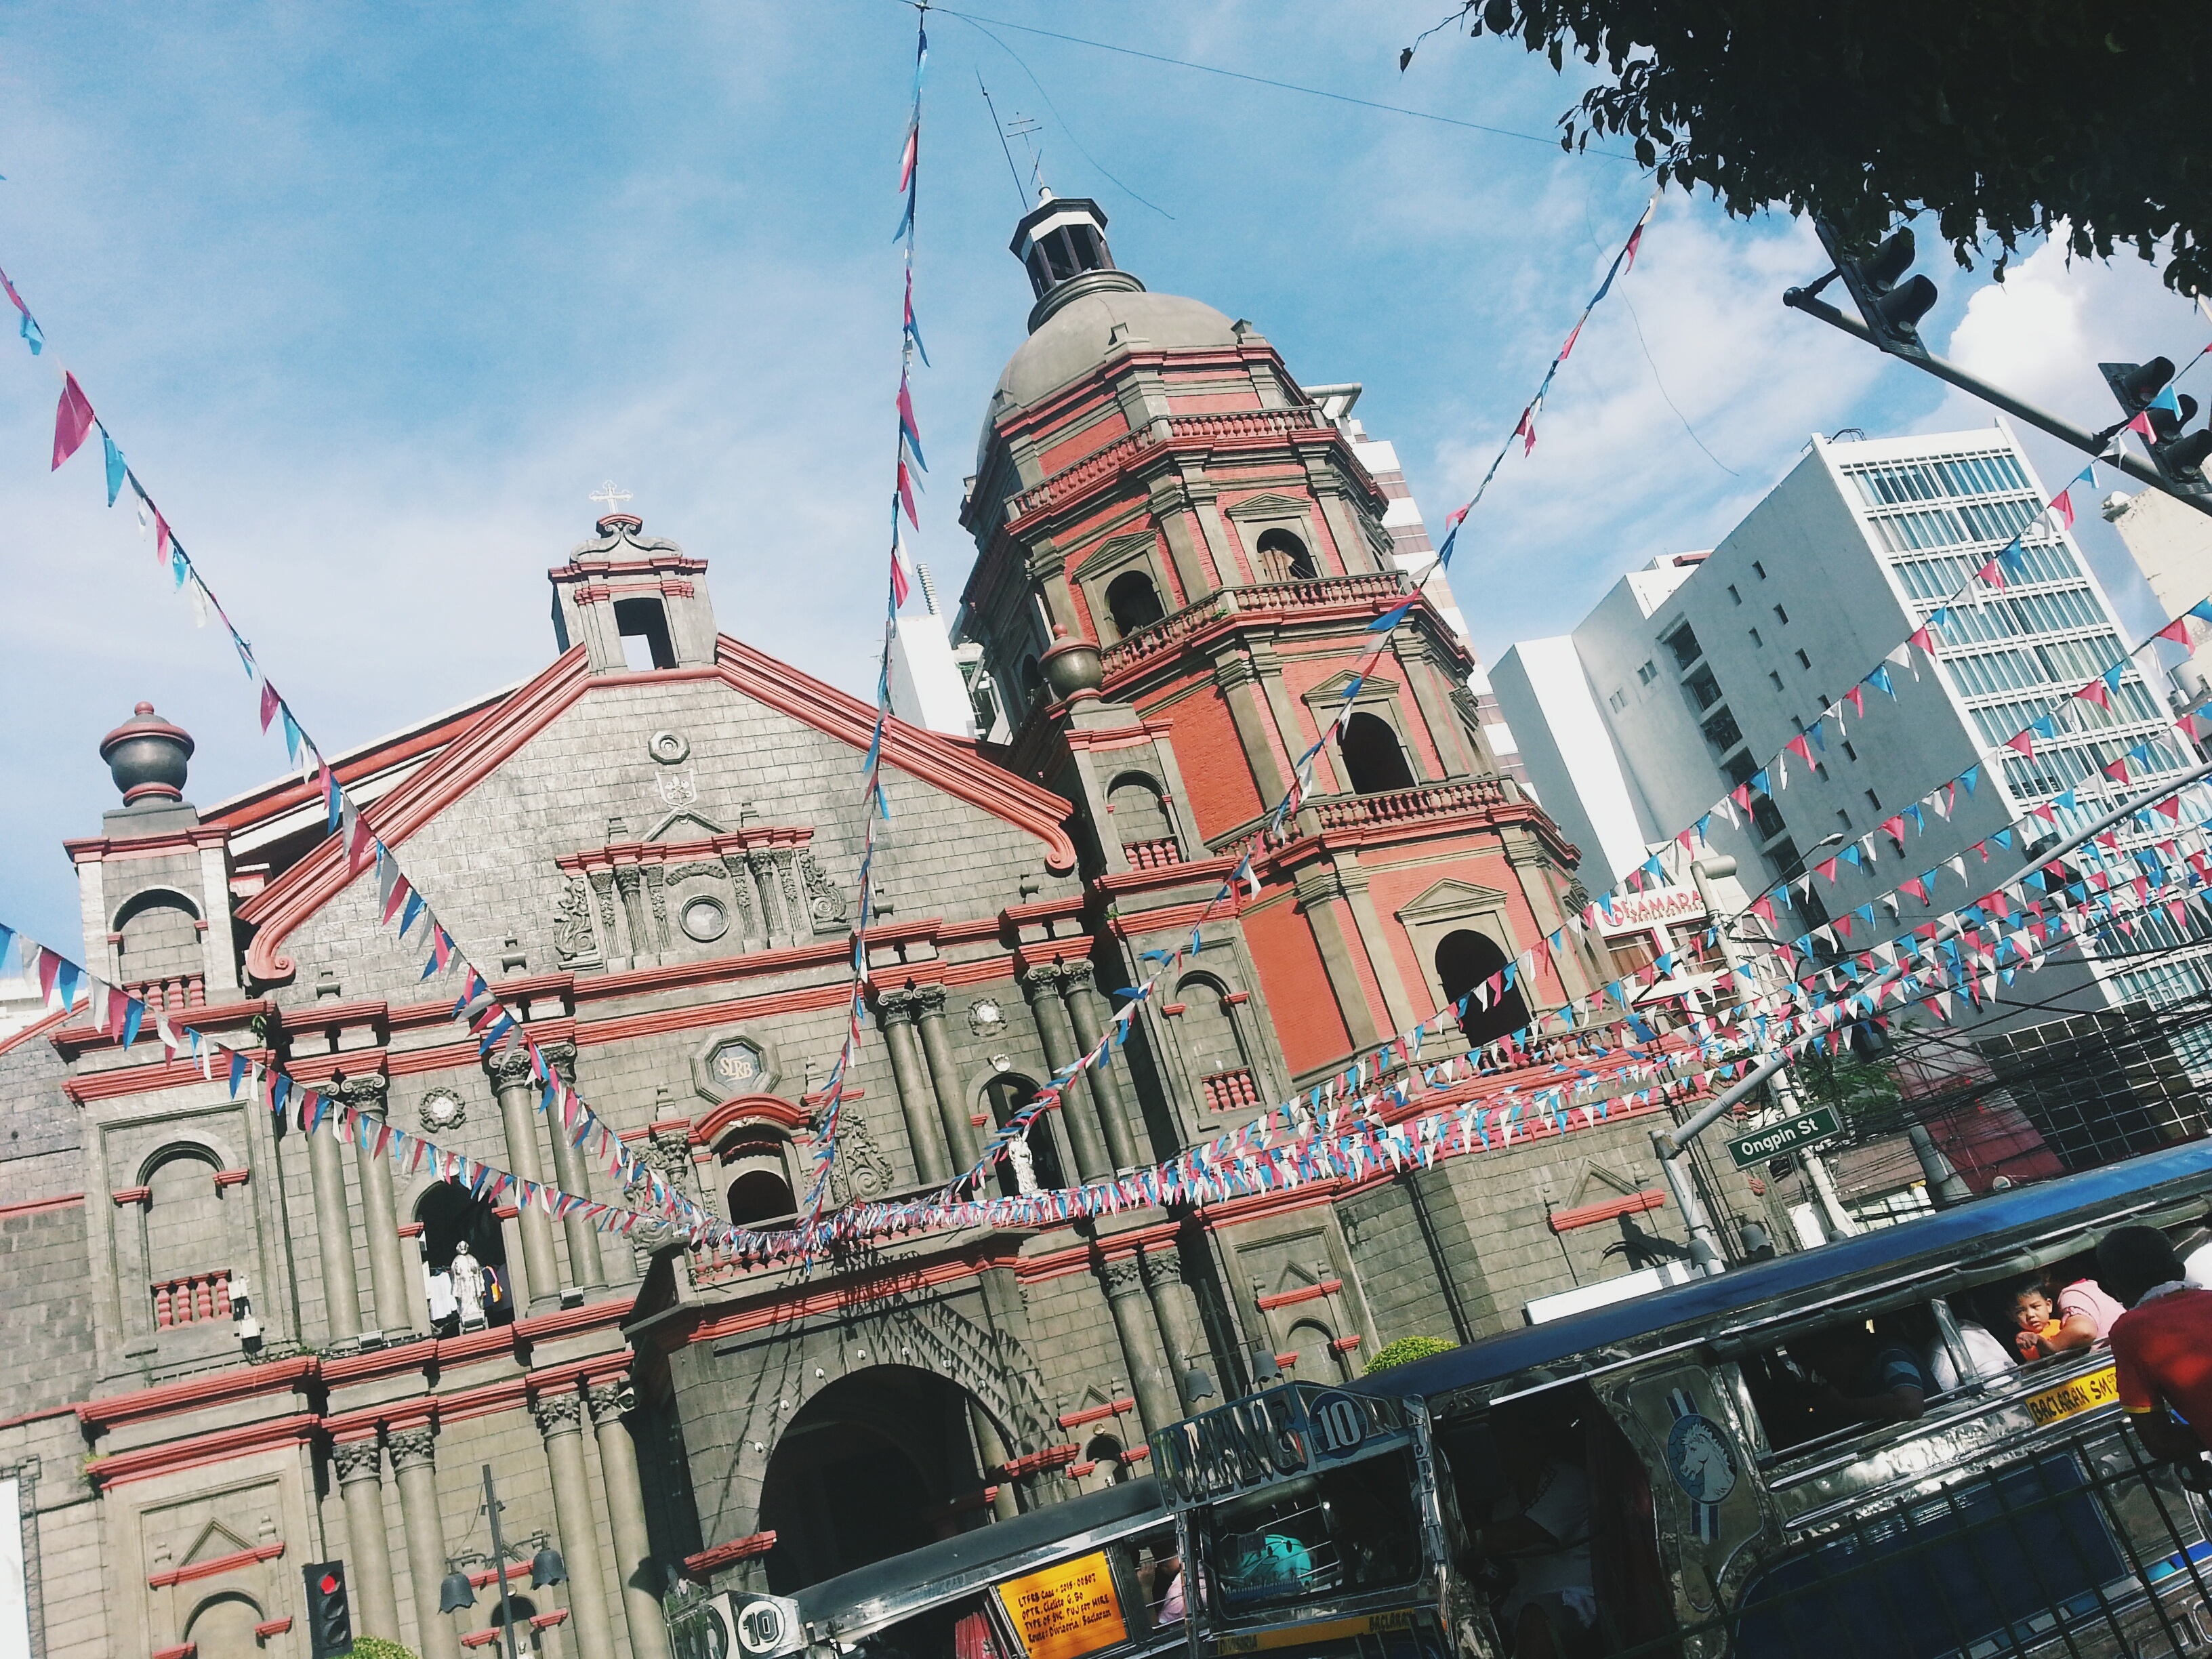
town, city, cityscape, downtown, amusement park, landmark, tourism, metropolis, urban area